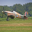
Label: airplane